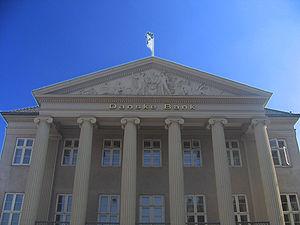
Le terme de banque renvoie à deux conceptions. Soit il s'agit d'un secteur d'activité économique, celui traitant les opérations de banque — le secteur bancaire —, qui comprend les fournisseurs et les distributeurs des contrats relatifs à ces opérations. Soit le terme vise l'un des types d'entreprises actifs dans ce secteur, essentiellement des établissements de crédit ou des établissements de paiement, s'agissant des fournisseurs de services, ou des entreprises d'intermédiation bancaire, pour ce qui concerne les distributeurs de ces mêmes services.